Hyunmoo

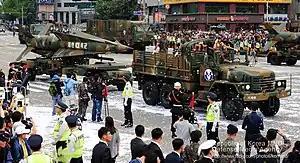
A Hyunmoo-1 being pulled by a Kia KM500 truck during the 65th Anniversary of ROK Armed Forces in Seoul

Hyunmoo-1 is the first domestically-produced ballistic missile used by the South Korean Army. It was developed by the South Korean national Agency for Defense Development, and is based on the American 1960s Nike Hercules missile system; the US designates it as the Nike Hercules Korea (NHK-1). In 1986, South Korea succeeded in test-launching a missile with a current payload of and a range of .